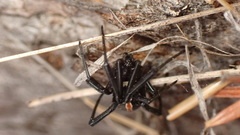
Species: Lactrodectus_hesperus